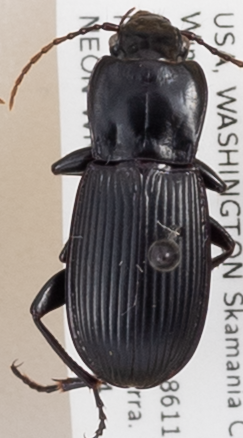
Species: Pterostichus herculaneus
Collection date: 2020-08-04
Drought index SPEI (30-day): -1.258
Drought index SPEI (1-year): -0.8
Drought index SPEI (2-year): -2.09